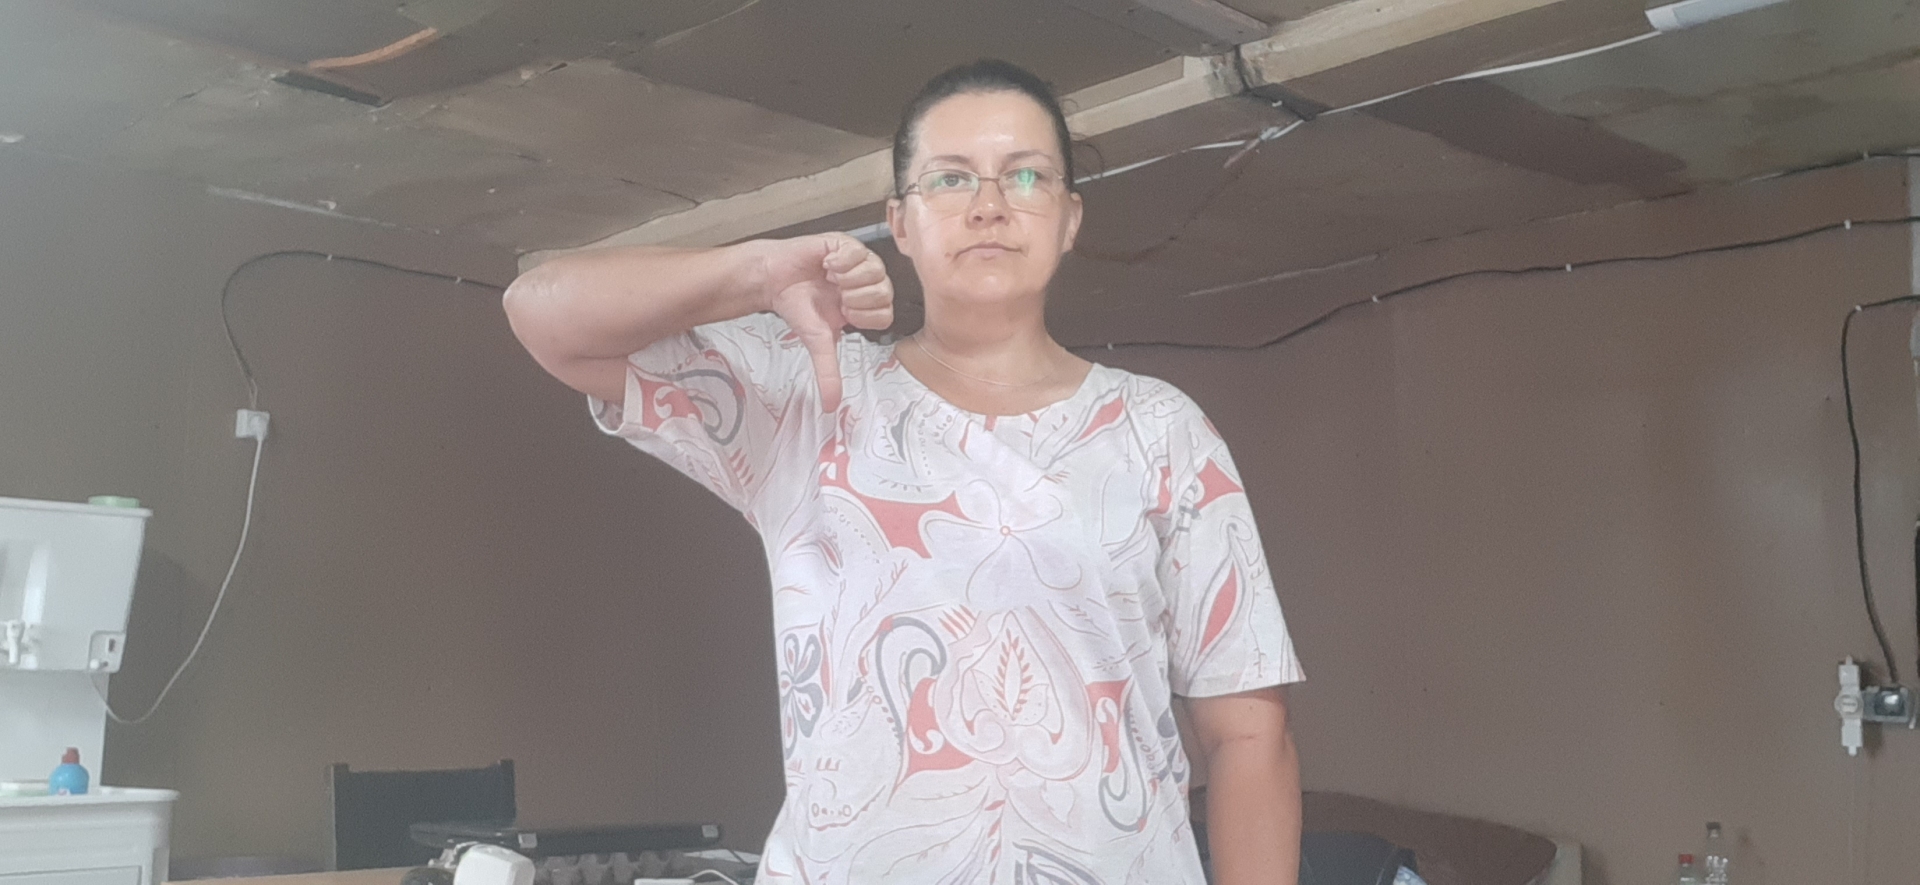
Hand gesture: dislike